Mary Caffrey Low

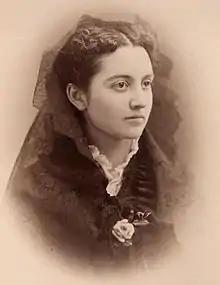
Mary Caffrey Low in 1875

Mary Caffrey Low Carver (March 22, 1850 - March 4, 1926) was an American librarian and educator. She was one of the five founding members of the Sigma Kappa sorority and a pioneering advocate for women's education, along with being an accomplished library scientist and writer. She was also the first female student of Colby College.